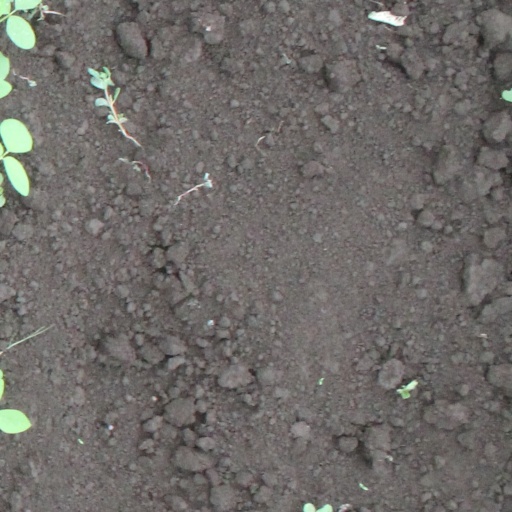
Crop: soybean